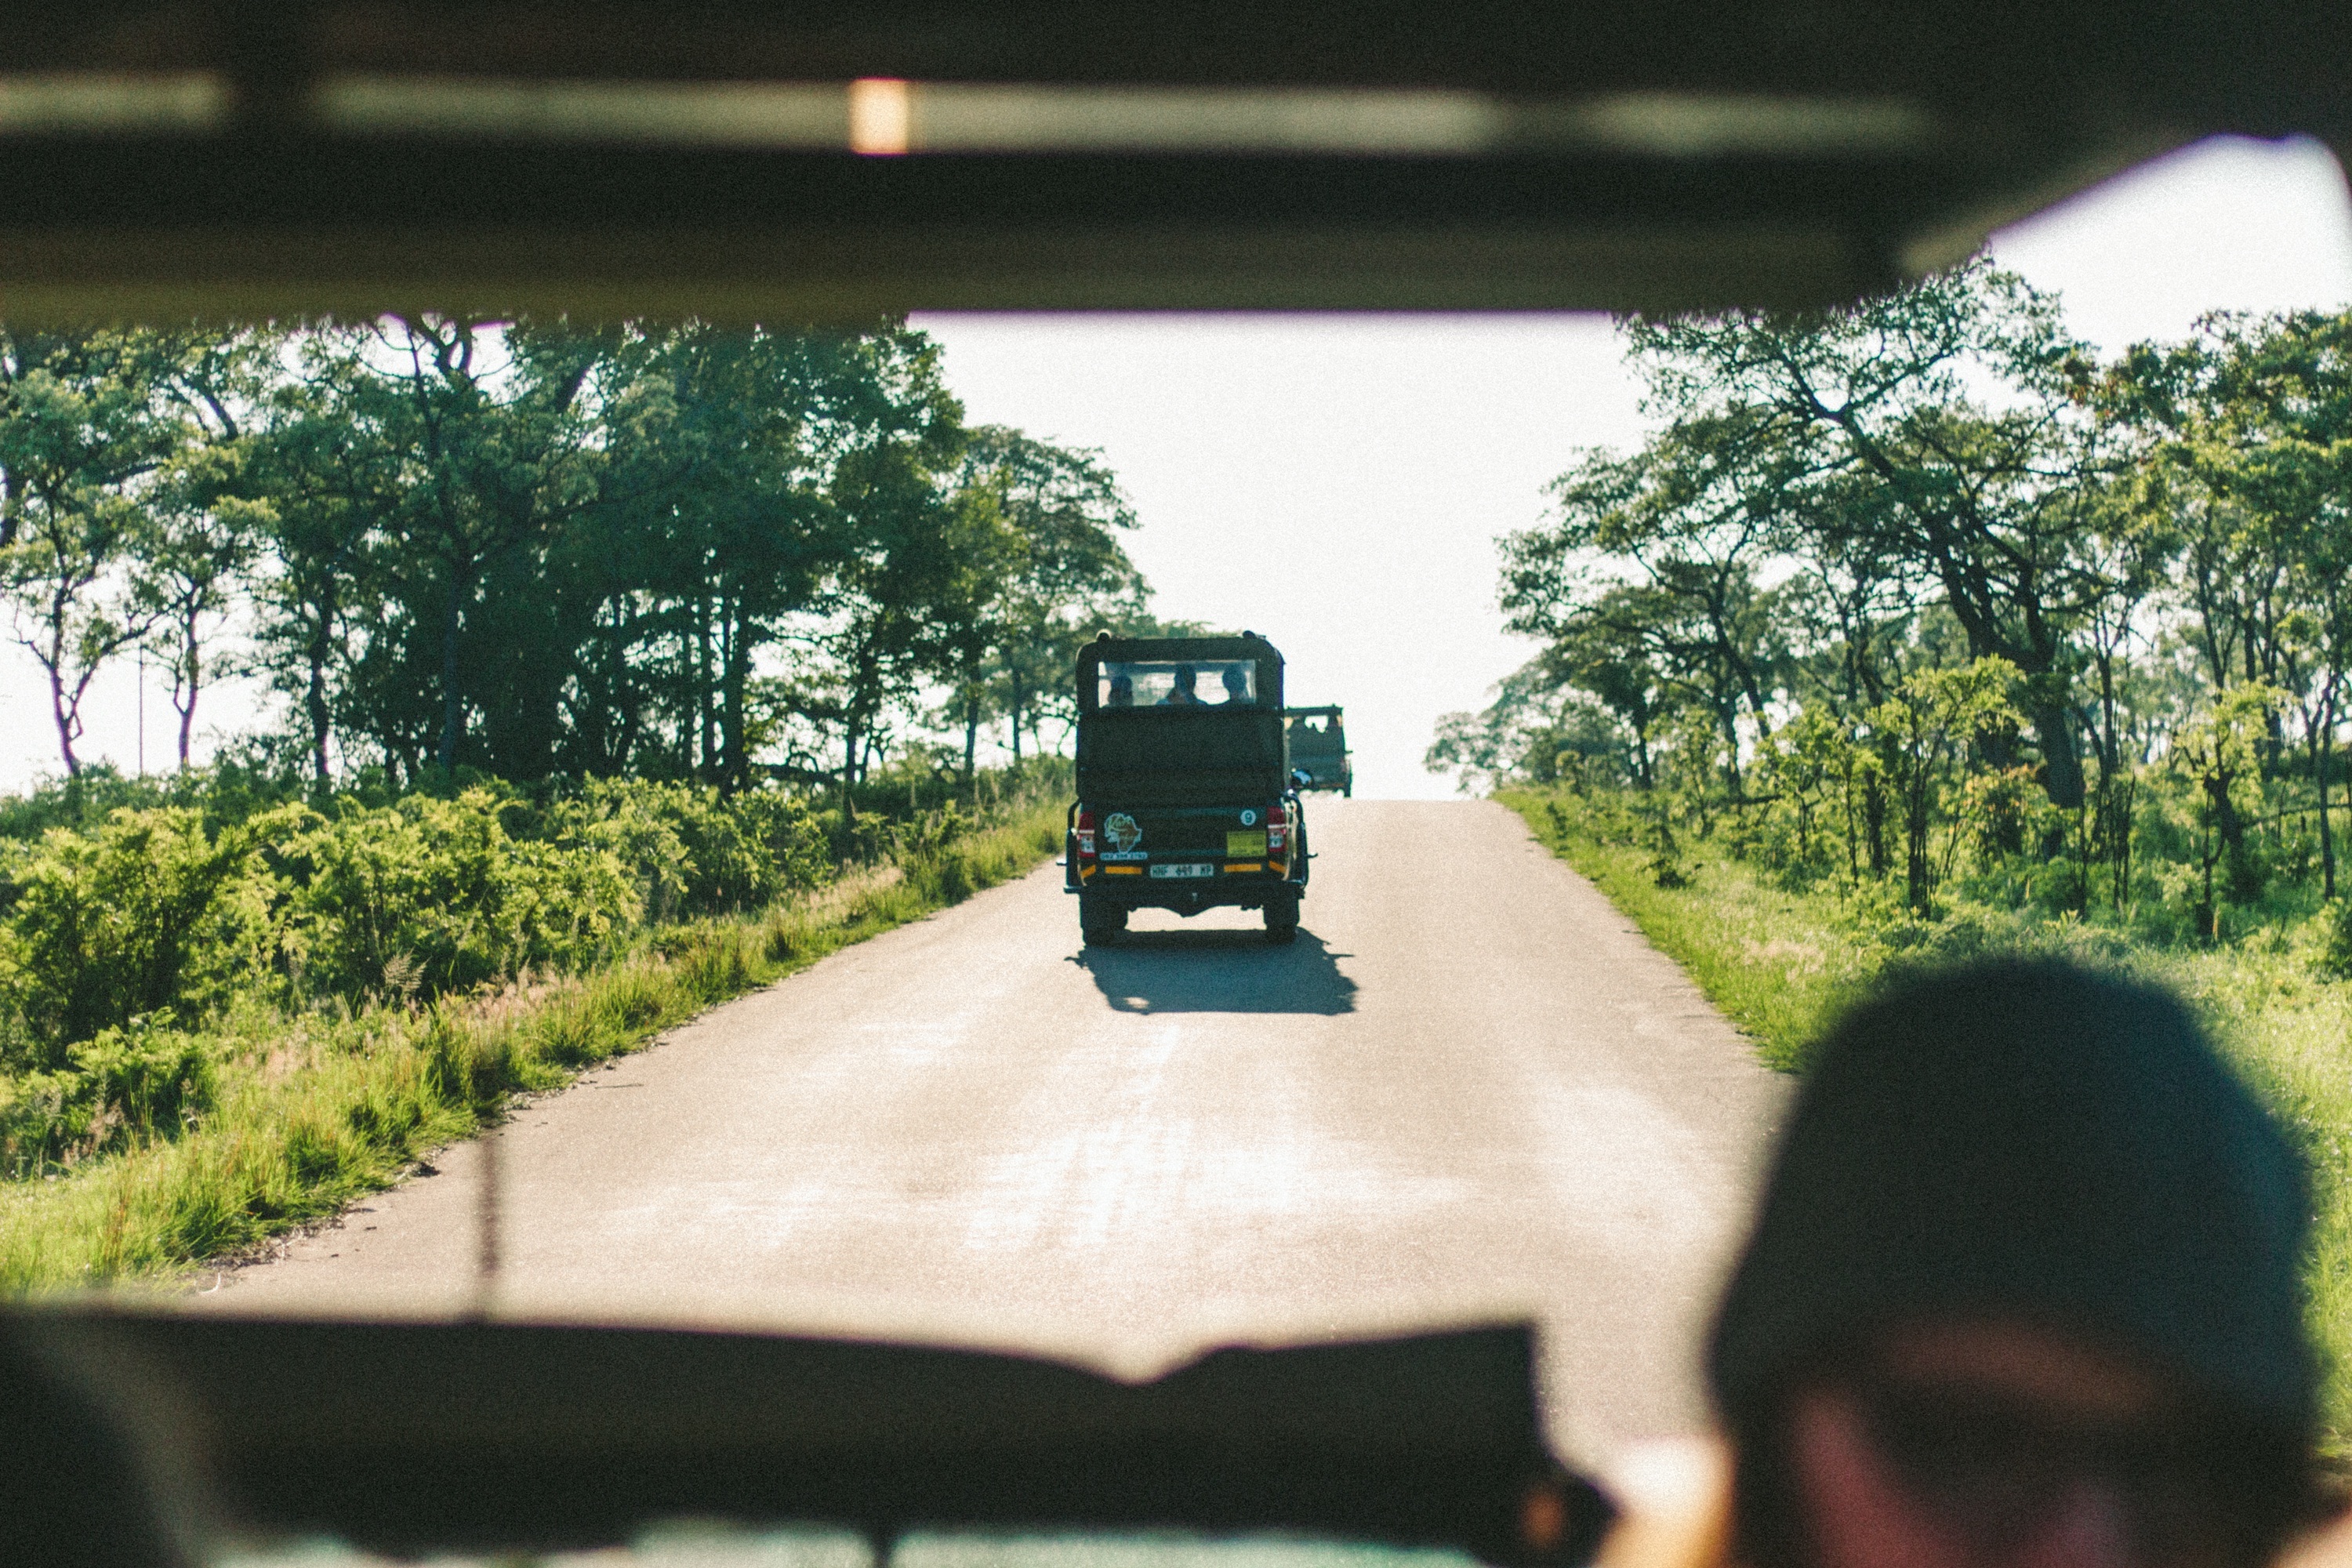
road, car, vintage, driving, old, tourist, travel, motion, streetcar, transportation, transport, green, vehicle, public transport, vintage car, roadway